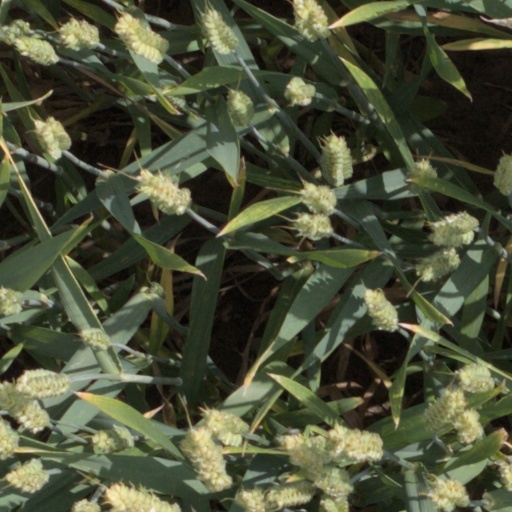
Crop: wheat